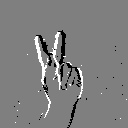
ASL letter: k